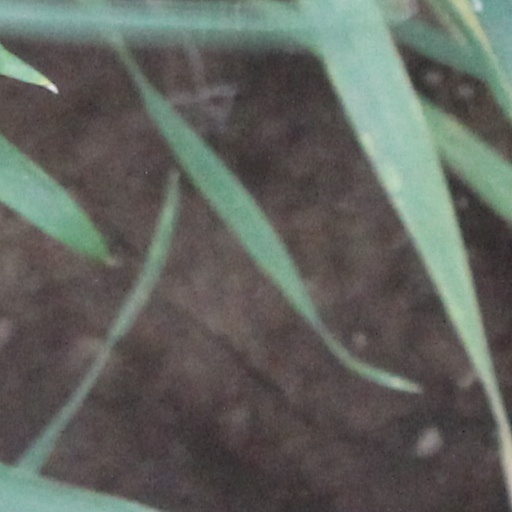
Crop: wheat